Lockdown all'italiana

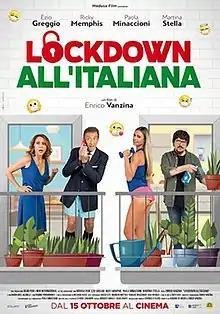
Film poster

Lockdown all'italiana is a 2020 Italian comedy film directed by Enrico Vanzina.